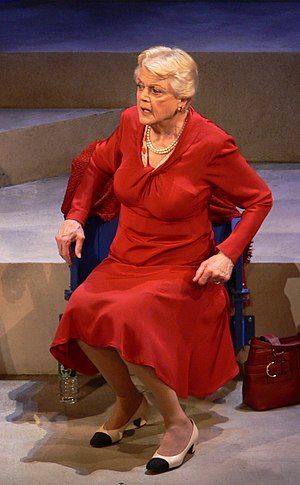
Angela Lansbury
Angela Lansbury i New York City, 2007
Angela Lansbury er en engelsk skuespillerinde, der både har været nomineret til en Oscar og en Emmy. Hun er mest kendt for at spille Jessica Fletcher i tv-krimiserien Hun så et mord.